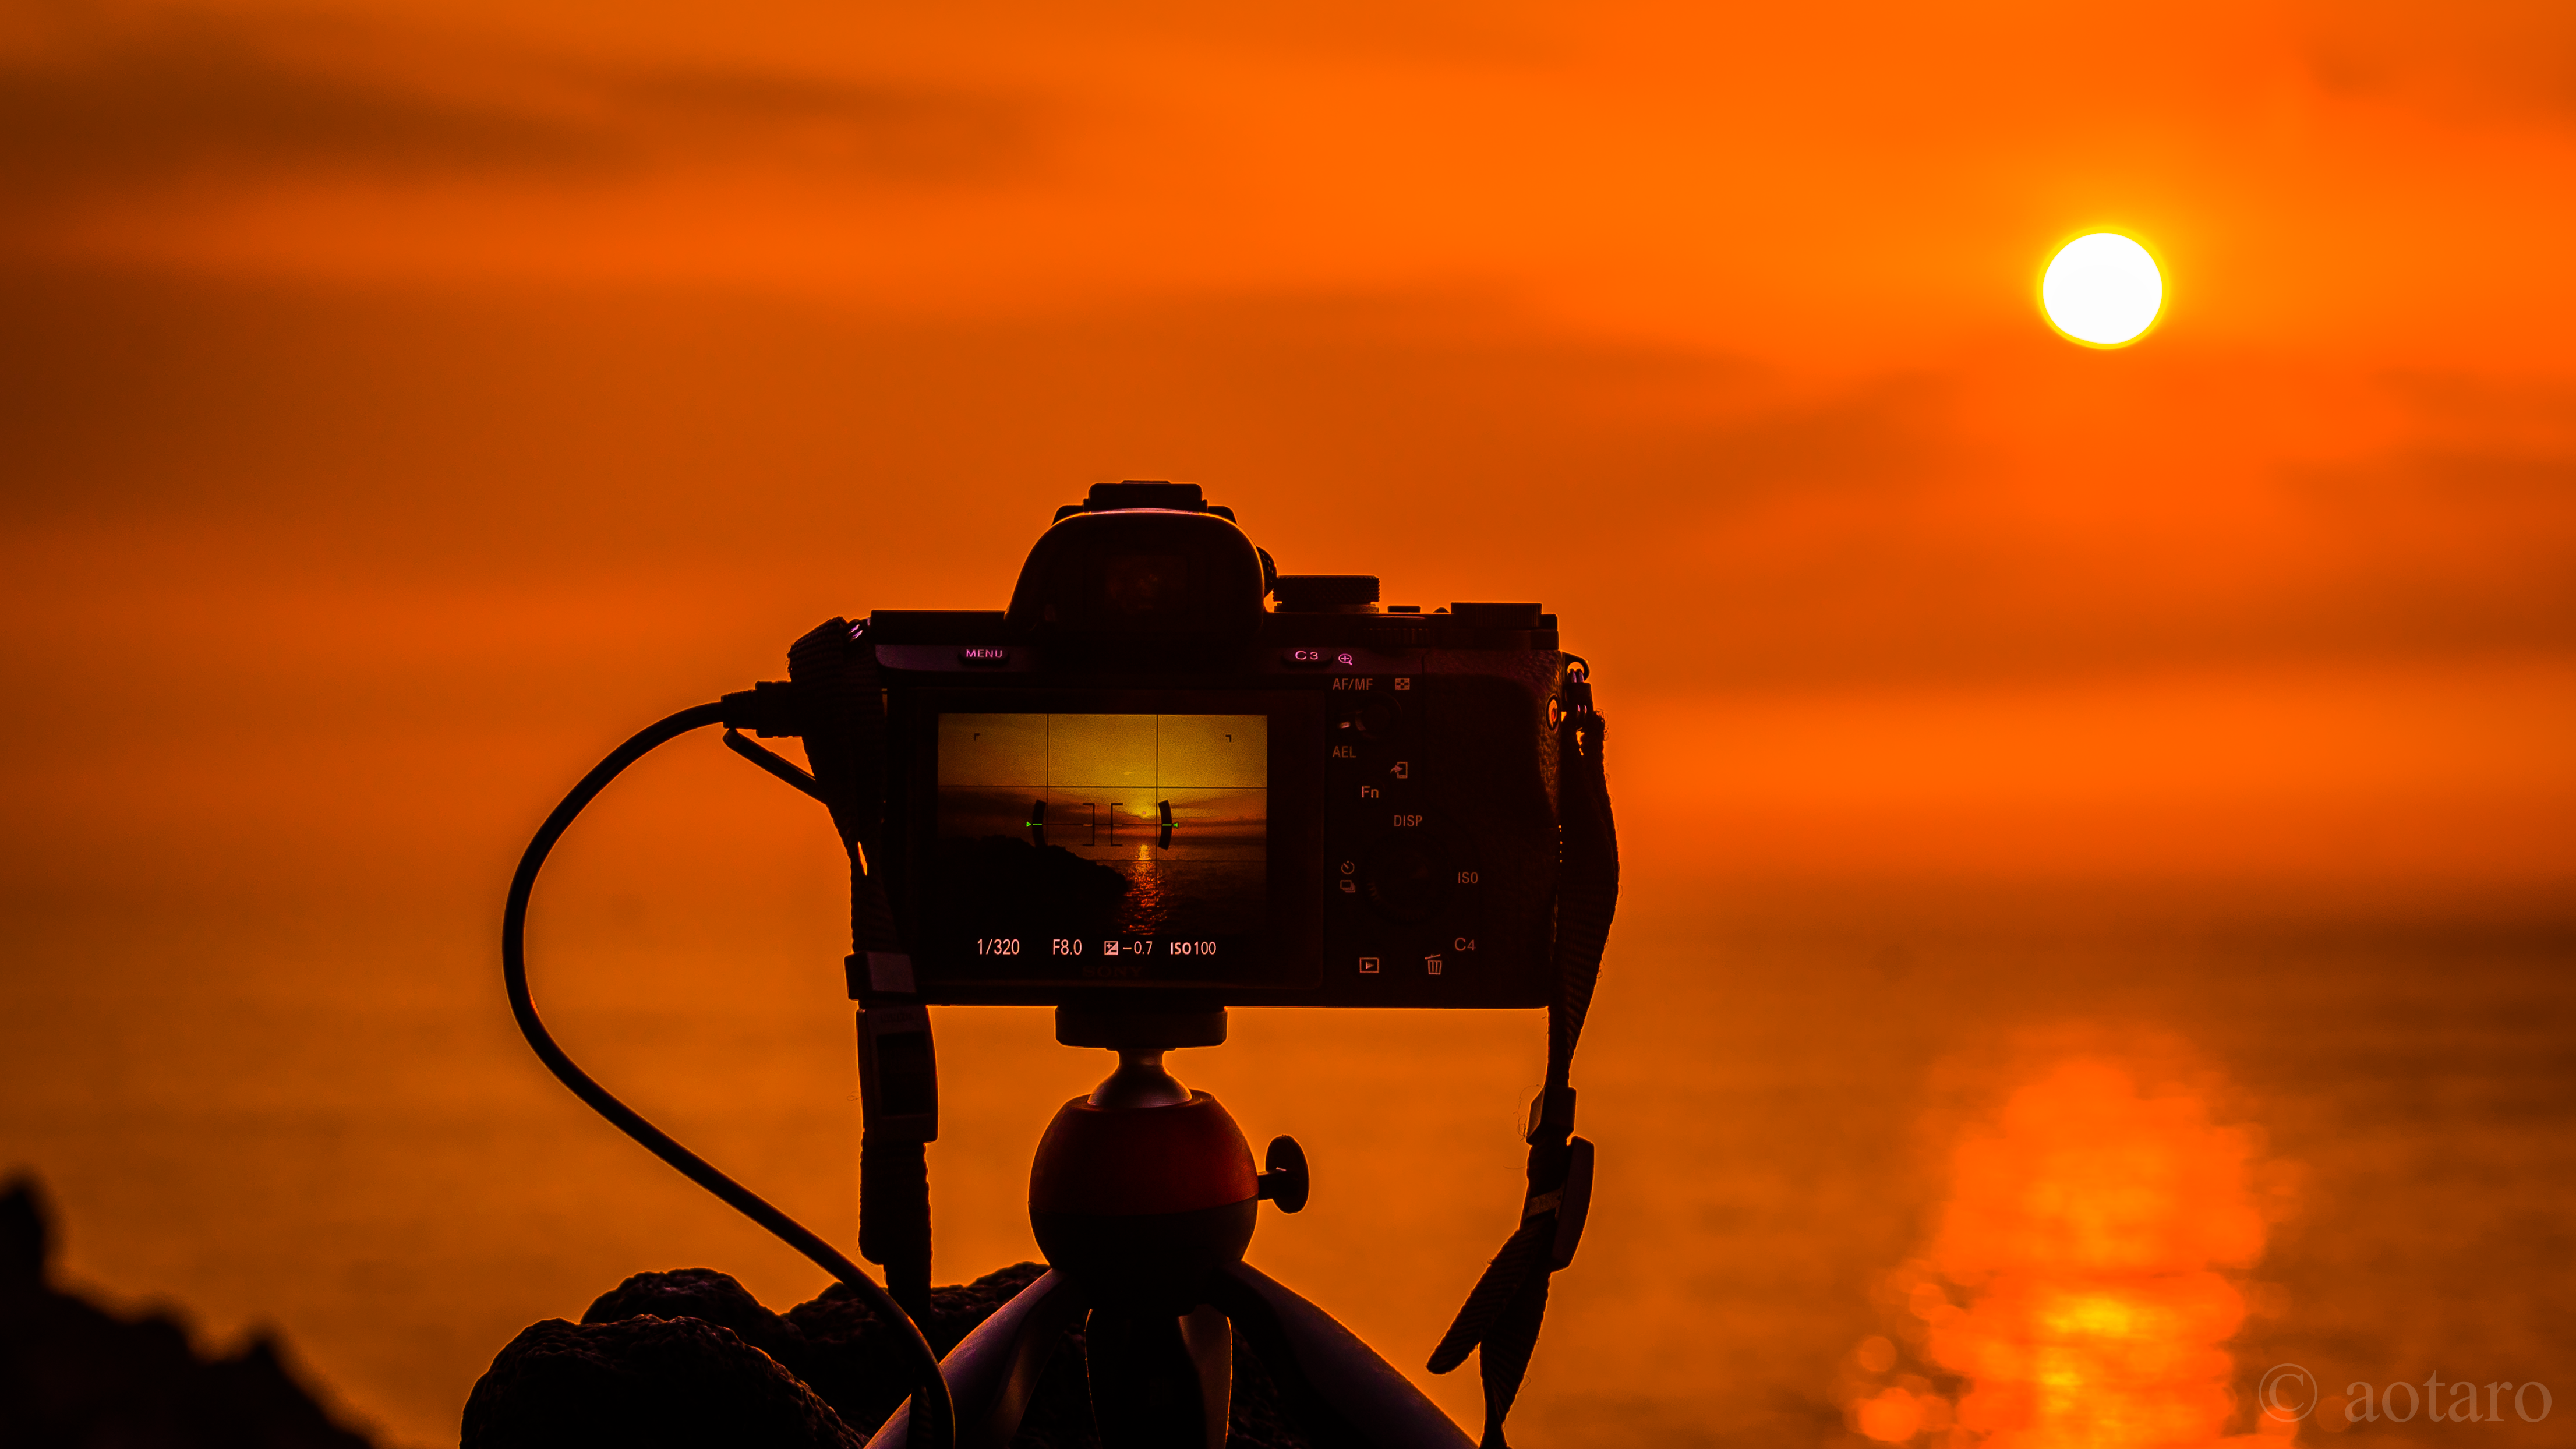
landscape, sea, ocean, silhouette, light, sun, sunrise, sunset, camera, sunlight, morning, dawn, dusk, evening, japan, izu, sal70300g, slta57, jogasakikagae, astronomical object, atmosphere of earth